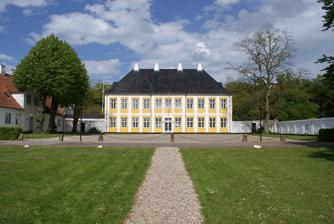
Building: Sandbjerg
Country: Denmark
Year built: 1788
Sandbjerg Manor Sandbjerg is a former estate and manor house 5 km (3.1 mi) north of Sønderborg in the southeast of Jutland , Denmark. The estate dates from 1571, but today's house was built in 1788. Since 1959, the estate has been used by Aarhus University for teaching and research. Today it is the university's conference centre. History Sandbjerg is mentioned for the first time around 1500. In 1564, King Frederick II transferred a third of his properties, including Sandbjerg, to his brother John II, Duke of Schleswig-Holstein-Sonderburg . It remained in the hands of the House of Sonderburg until Christian Adolf's bankruptcy in 1667, when it was returned to the Crown. In 1668 it was sold to the statesman Conrad Reventlow , who established the fiefdom of Reventlow-Sandbjerg. In 1788, Conrad Georg Reventlow (1749–1815) commissioned Christian August Bohlsmann to build a mansion overlooking the Alssund on the east side of Mølle Sø. The park and the tenancy buildings and the mansion now form the Sandbjerg Estate. After retiring from the navy in 1795, Reventlow spent extended periods at Sandbjerg where he enjoyed good food and drink prepared by his French chef, Charles Maton. Among his guests were the poets Jens Baggesen and Adam Oehlenschläger . In the 1850s, General Frederk Bülow who was victorious at the Battle of Fredericia in 1849, spent several summers on the estate, where he died in 1858. The last of the Reventlows died in 1929. In 1930 the estate was sold to Knud Dahl, a lawyer, and his wife Ellen, Karen Blixen 's sister. After her husband died 1945, Ellen Dahl opened the residence to cultural and scientific figures and, in 1954, gave it to Aarhus University . On her death in 1959, the university took full possession of the estate. Mansion The two-storey Rococo mansion completed in 1788 is a listed building. With a lesene-decorated facade and tall hipped roof, its rooms include a library, dining room and conservatory and three historic bedrooms. References